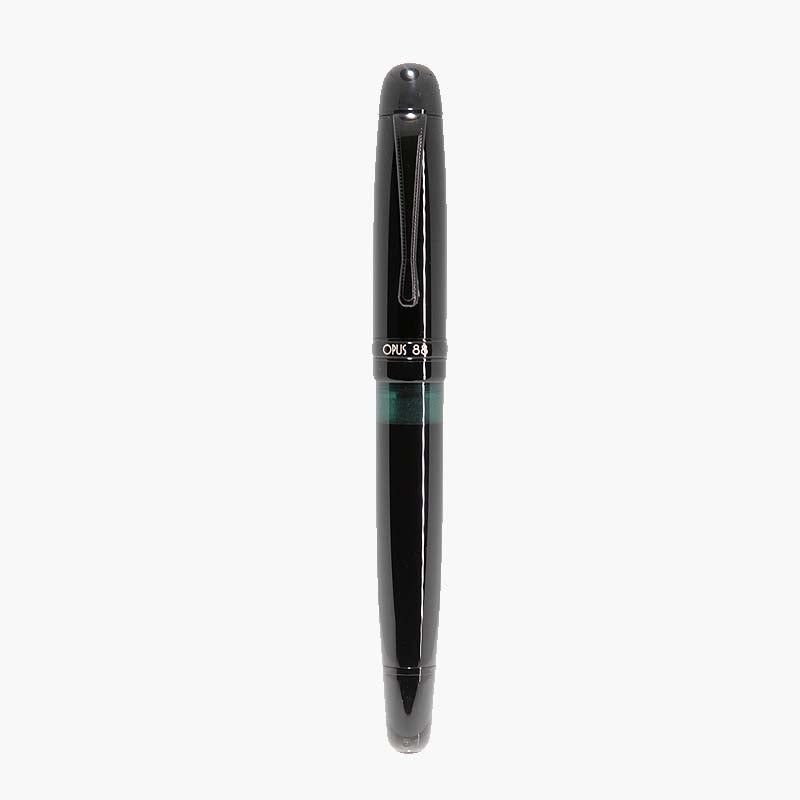
Jazz (Solid Black) - Medium
Overview The OPUS 88 JAZZ model is a dedicated eyedropper pen with a an acrylic body. For those who prefer a slightly slimmer grip than the OMAR, this is the pen for you! This pen utilises a #6 branded JoWo nib for an amazing writing experience, and comes with an eyedropper tool included. Specifications Brand OPUS 88 Size/Dimensions (capped) 15.1 x 1.54 (max. diameter) cm 5.94 x 0.61 (max. diameter) inches Grip diameter 1.22cm / 0.48 inches Weight (pen capped) 28g / 0.99 oz Nib Size Medium, #6 branded JoWo nib Filling Mechanism Eyedropper Ink Capacity Just under 3ml Material Acrylic Colour Solid Black
Brand: OPUS 88
Category: Office Supplies > Office Instruments > Writing & Drawing Instruments > Pens & Pencils > Pens > Fountain Pens